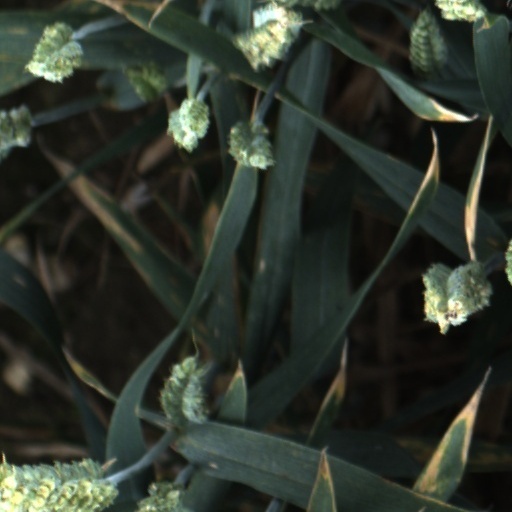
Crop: wheat